De Havilland Mosquito

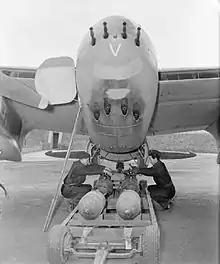
Guns and bombs of an RAAF FB Mk. VI

Four F Mk.XVs were converted to the NF Mk.XV. These were fitted with AI Mk.VIII in a "thimble" radome, and the .303 Brownings were moved into a gun pack fitted under the forward fuselage.